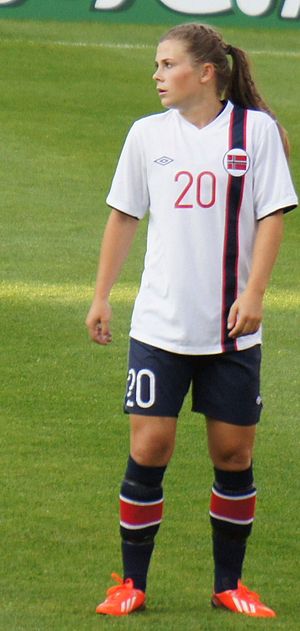
Emilie Haavi
Emilie Bosshard Haavi er en norsk fodboldspiller, der spiller som angriber for LSK Kvinner og Norges landshold. I 2017 spillede hun for det amerikanske hold Boston Breakers.